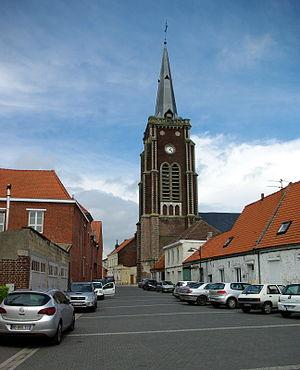
Eglise Saint Jean-Baptiste, Rue de l'Abbaye, Mons-en-Pévèle, département du Nord, région Nord-Pas-de-Calais, France
Mons-en-Pévèle est une commune française située dans le département du Nord, en région Hauts-de-France.